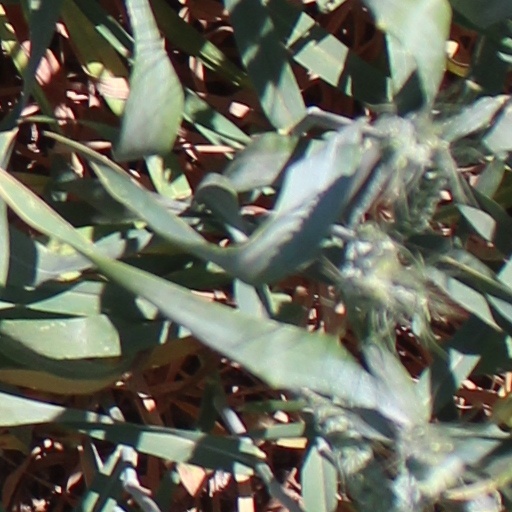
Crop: wheat